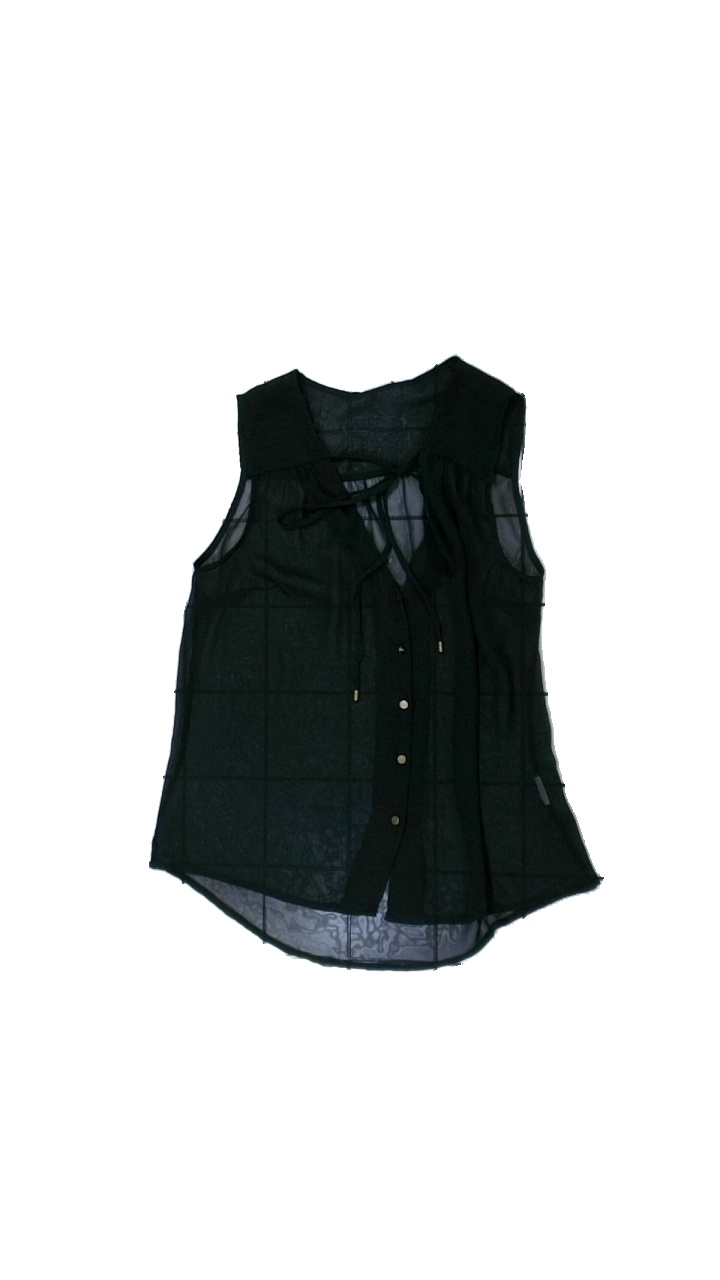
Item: Tank Top (Ladies)
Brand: Vero Moda
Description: svart genomskinligt linne med knappar fram
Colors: Black
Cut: Regular
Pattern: Transparent
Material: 100% polyester
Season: All
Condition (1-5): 5
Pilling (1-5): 5
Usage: Reuse
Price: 50-100